Describe the emotion expressed in this image:  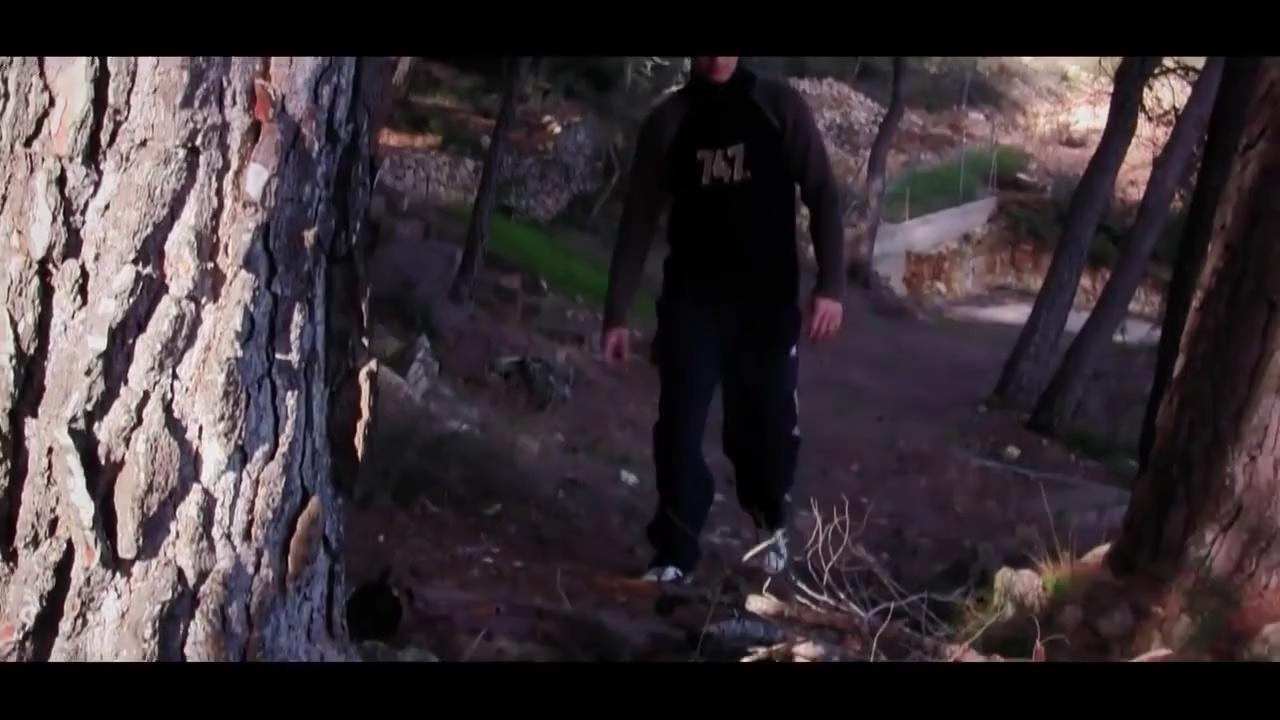
This person displays Suffering, valence and arousal with moderate intensity.